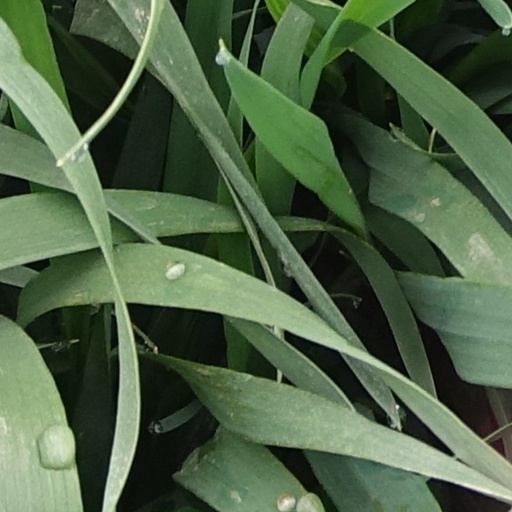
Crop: wheat